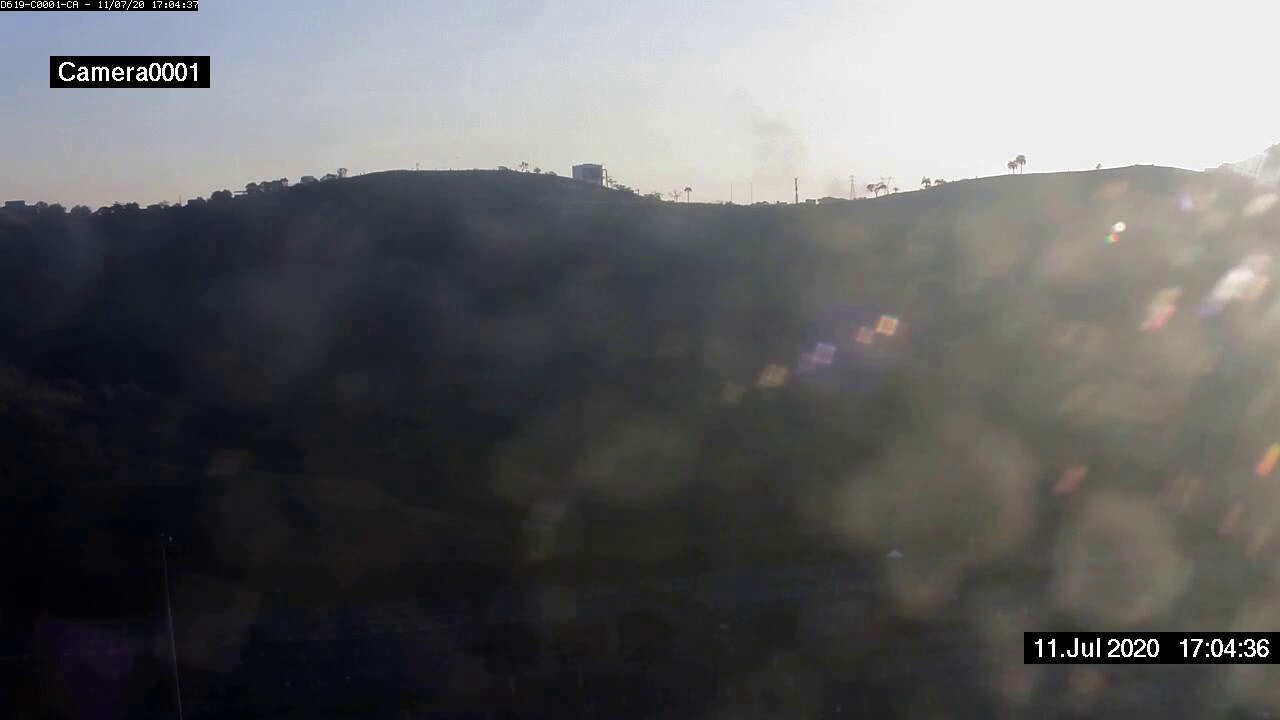
Fire: no
Smoke: yes